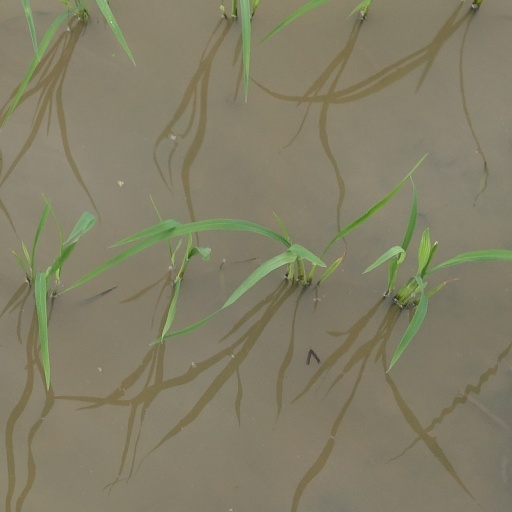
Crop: rice